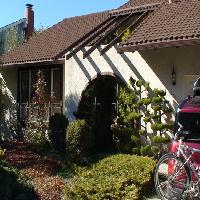
Weather: sun or clear